Troponin

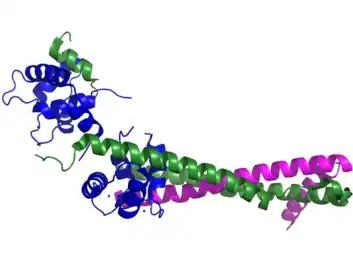
Ribbon representation of the human cardiac troponin core complex (52 kDa core) in the calcium-saturated form. Blue = troponin C; green = troponin I; magenta = troponin T.

Troponin, or the troponin complex, is a complex of three regulatory proteins (troponin C, troponin I, and troponin T) that are integral to muscle contraction in skeletal muscle and cardiac muscle, but not smooth muscle. Measurements of cardiac-specific troponins I and T are extensively used as diagnostic and prognostic indicators in the management of myocarditis, myocardial infarction and acute coronary syndrome. Blood troponin levels may be used as a diagnostic marker for stroke or other myocardial injury that is ongoing, although the sensitivity of this measurement is low.